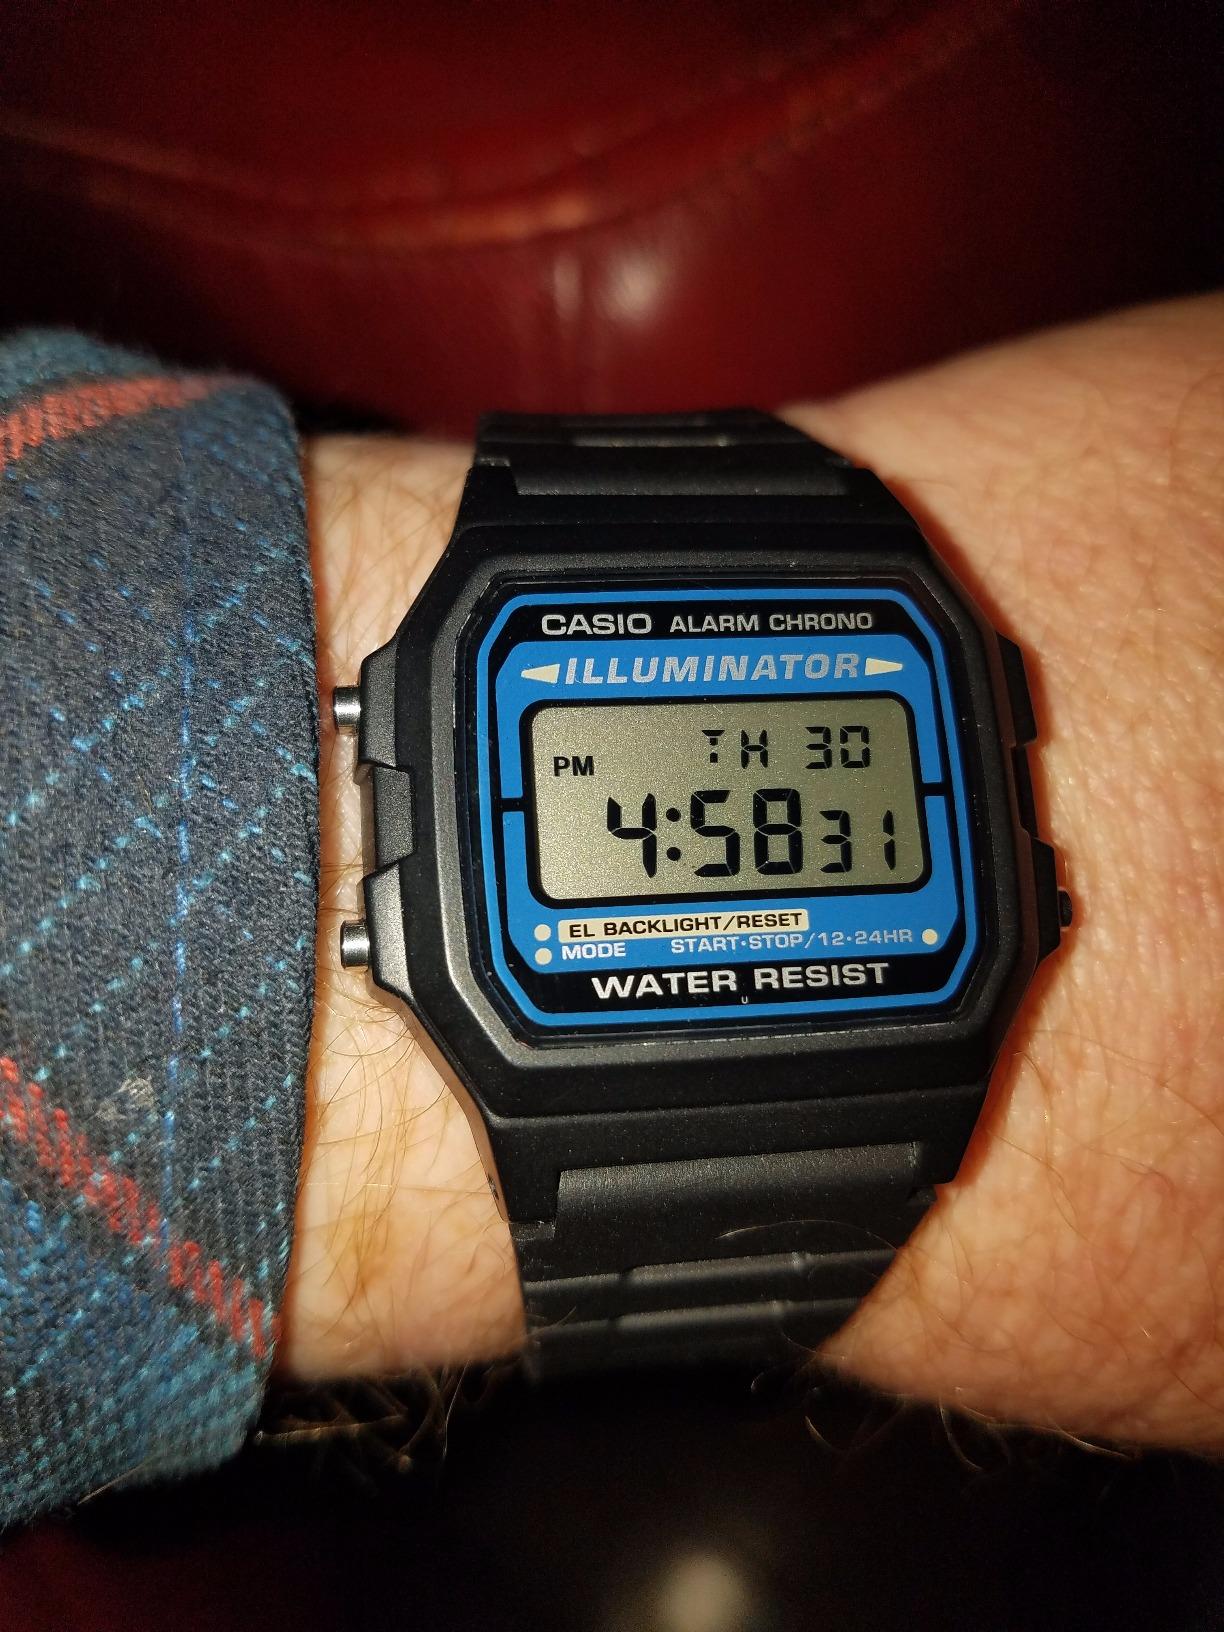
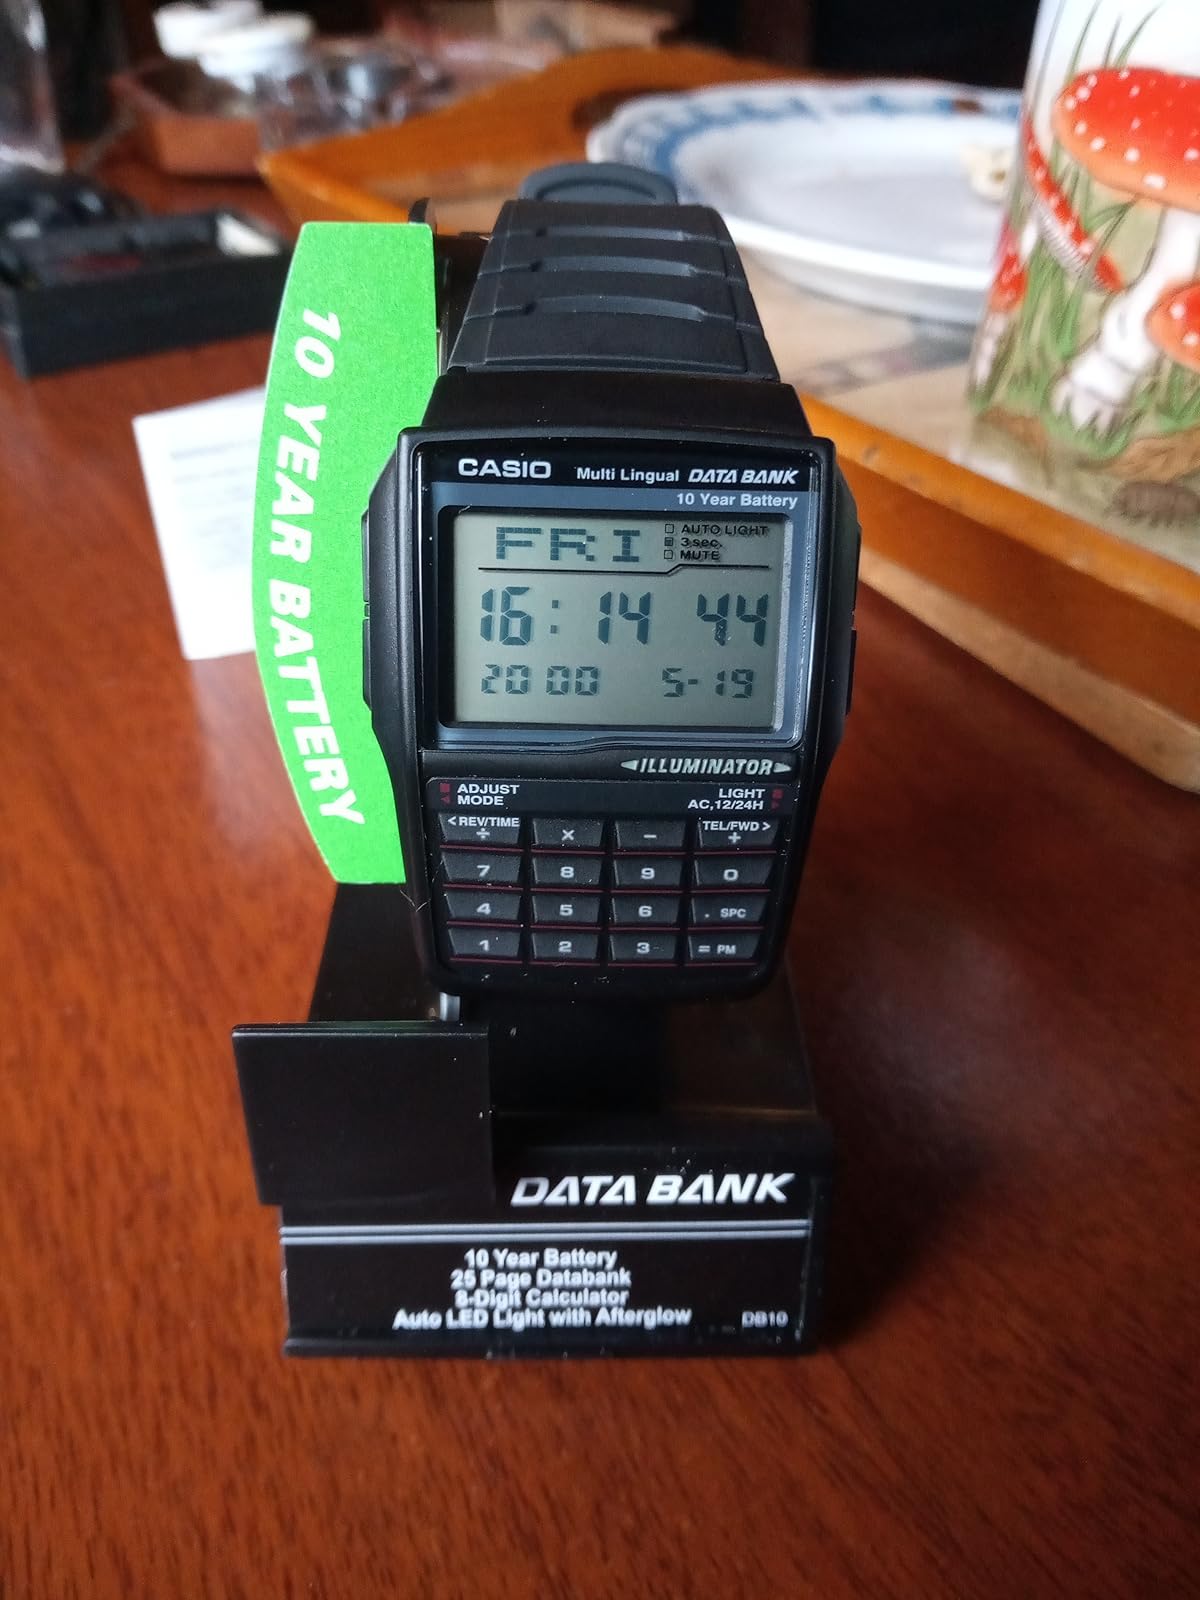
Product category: accessories_watch
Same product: no